Wellsville, New York

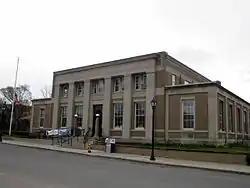
US Post Office Wellsville, NY

Wellsville is the junction of many foothill streams including Dyke Creek feeding the Genesee River from the east. The water from Hurricane Agnes in 1972 exceeded the capacity and banks of Dyke Creek, producing a rapid and huge pool of water at the center of the village. The extent of the damaged area continued downstream through Scio and Amity until the valley widened to accept the large flow of water in the lesser populated area. Erosion of topsoil during this flood eliminated many small farms.